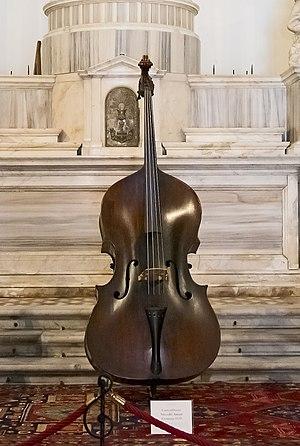
Niccolò Amati est un luthier Italien originaire de Crémone.
Cet article recense la liste des œuvres musicales du compositeur italien Luigi Boccherini. Les œuvres de Boccherini ont été cataloguées par le musicologue français Yves Gérard dans le catalogue Gérard, publié à Londres, d'où la lettre « G » faisant référence à cette publication.
L'église Saint-Maurice est une église catholique de Venise, en Italie. Actuellement dé-consacrée ; Elle abrite aujourd'hui le Museo della musica.